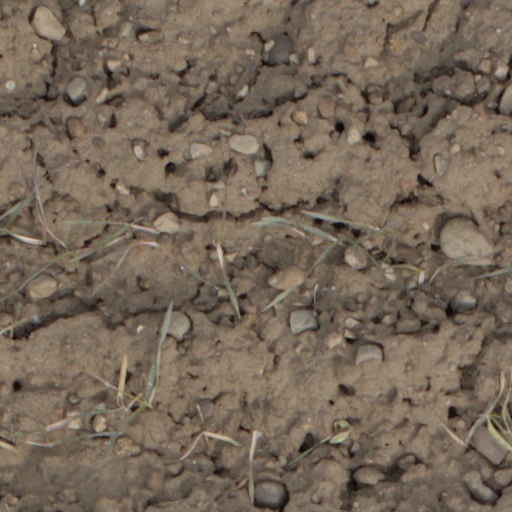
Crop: wheat